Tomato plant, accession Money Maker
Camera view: vertical (180 deg); turntable rotation: 30 degrees
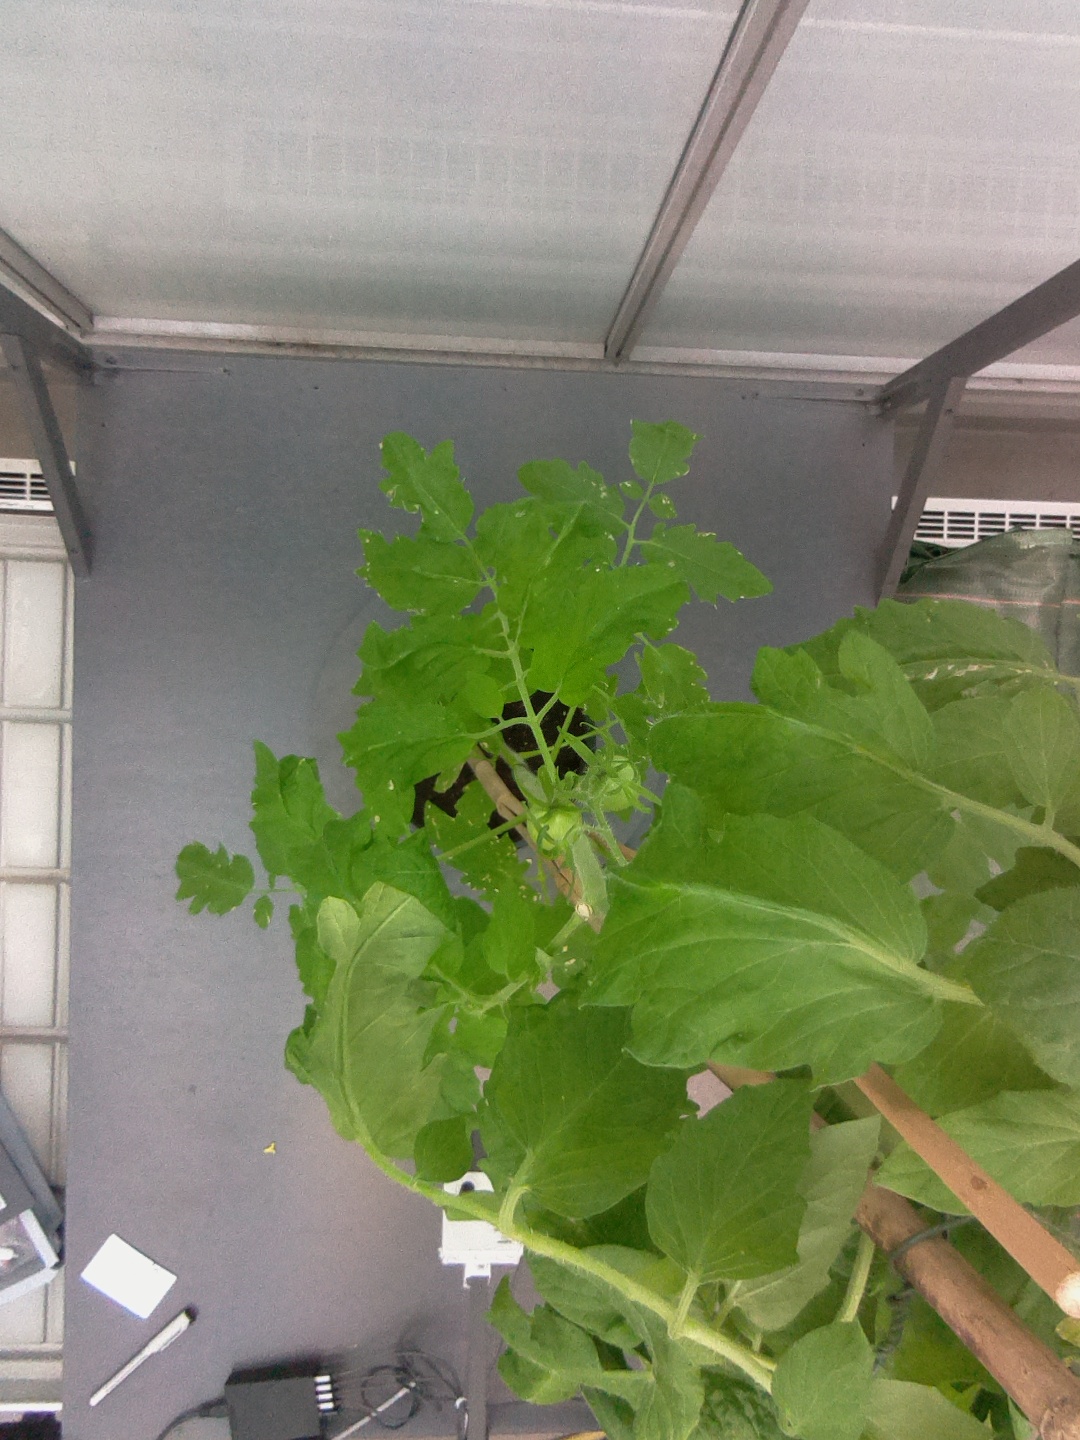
BBCH growth stage 71: 10%-20% of final fruit size